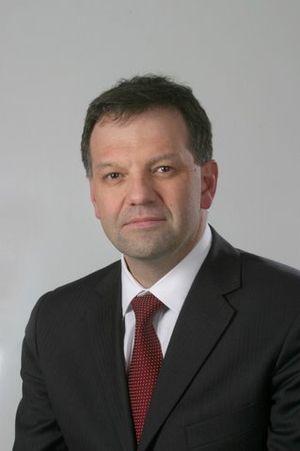
Le 10 avril 2010 à 10 h 41 heure locale, le Tupolev 154 transportant le président polonais Lech Kaczyński s'écrase lors d'une tentative d'atterrissage sur l'aéroport de Smolensk-nord, ne laissant aucun survivant parmi les 96 personnes à bord.